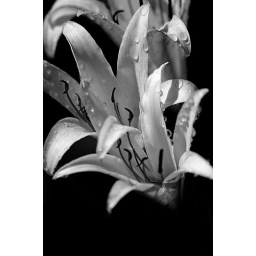
A pink and white lily that flowers throughout the summer in my back yard.